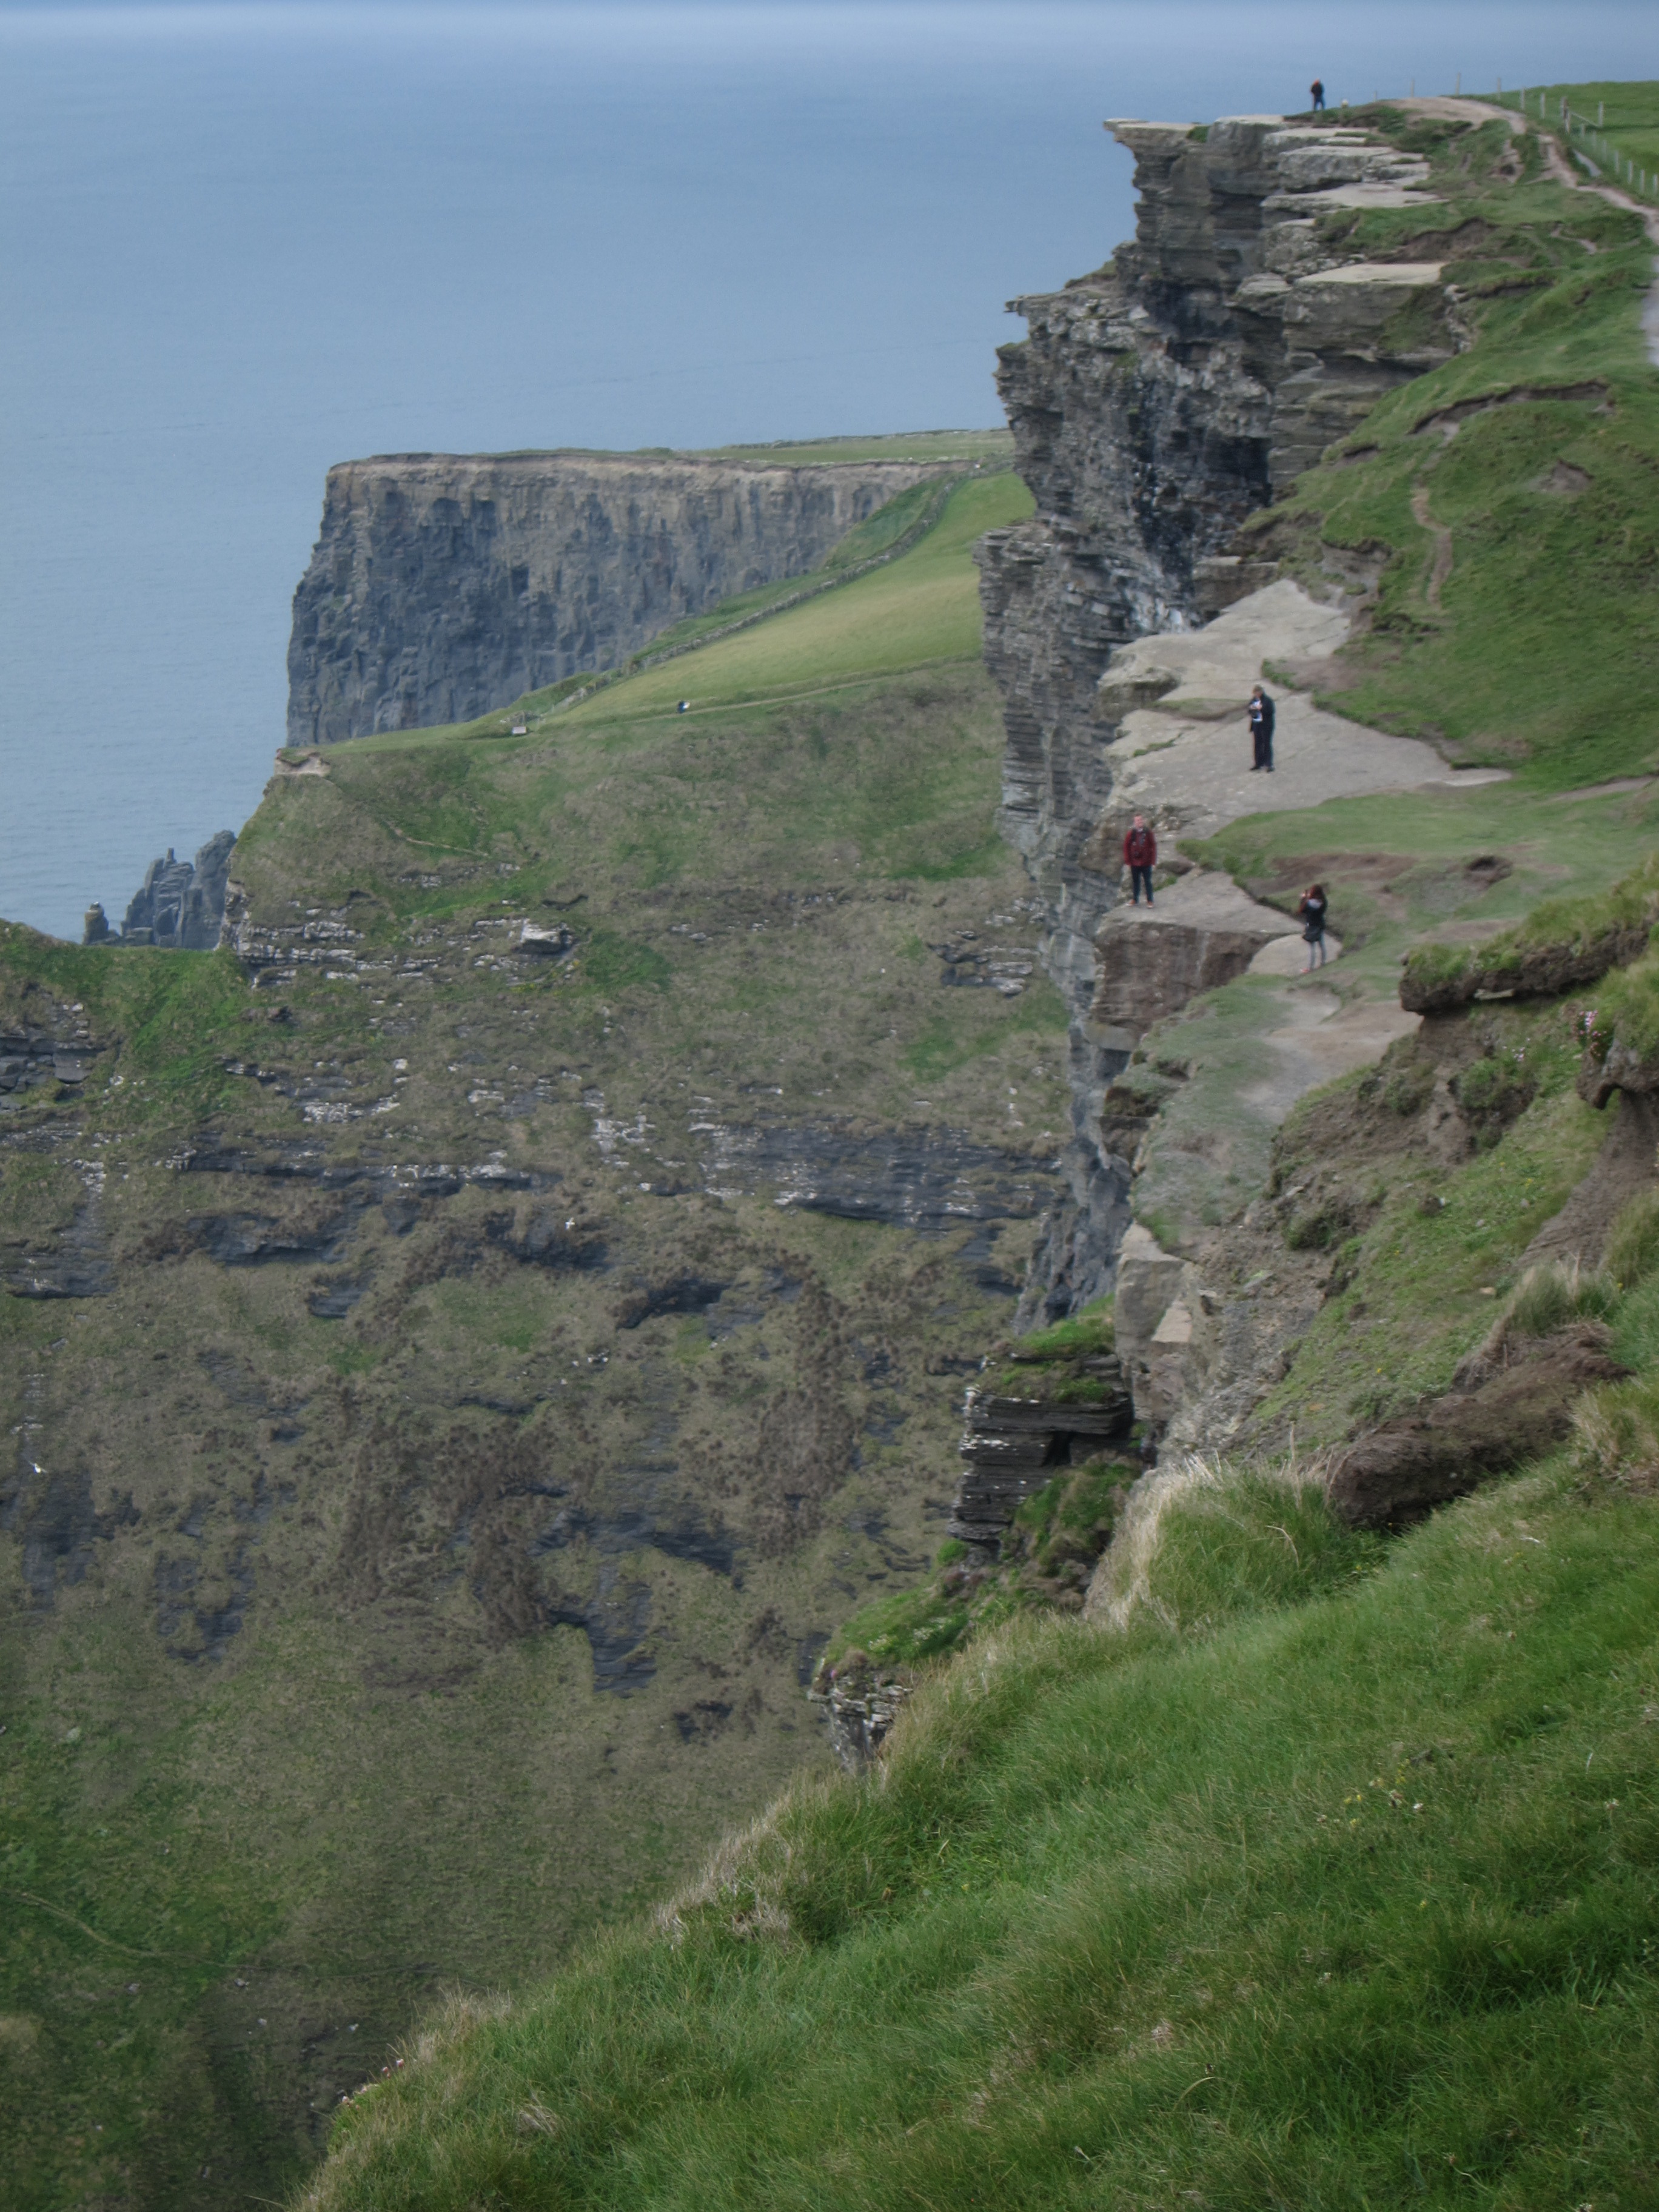
coast, mountain, hill, mountain range, cliff, terrain, ridge, geology, badlands, plateau, cape, landform, aerial photography, mountain pass, geographical feature, geological phenomenon